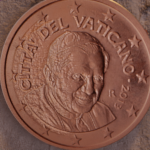
Coin value: 5cents
Country: va
Edition: 2013